Province of Brittany

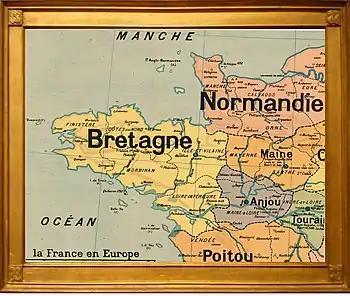
Province of Brittany (1789) – showing internal borders of five new departments: Côtes-du-Nord (now Côtes-d'Armor), Finistère, Ille-et-Vilaine, Loire-Inférieure (now Loire-Atlantique) and Morbihan.

The Duchy was legally abolished with the French Revolution that began in 1789 – and in 1790 the province of Brittany was divided into five departments: Côtes-du-Nord (later Côtes-d'Armor), Finistère, Ille-et-Vilaine, Loire-Inférieure (later Loire-Atlantique) and Morbihan. Brittany essentially lost all its special privileges that had existed under the Duchy. Three years later, the area became a centre of royalist and Catholic resistance to the Revolution during the Chouannerie.